Eurovision Song Contest 2019

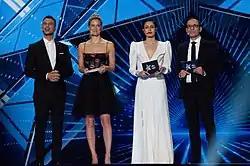
Presenters from left to right: Assi Azar, Bar Refaeli, Lucy Ayoub, and Erez Tal, Tel Aviv, 16 May 2019

The contest's slogan, "Dare to Dream", was unveiled on 28 October 2018, while the official logo and branding were revealed on 8 January 2019. Designed by Awesome Tel Aviv and Studio Adam Feinberg, it consists of layered triangles designed to resemble a star, reflecting "the stars of the future" coming to Tel Aviv.